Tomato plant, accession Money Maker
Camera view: vertical (180 deg); turntable rotation: 210 degrees
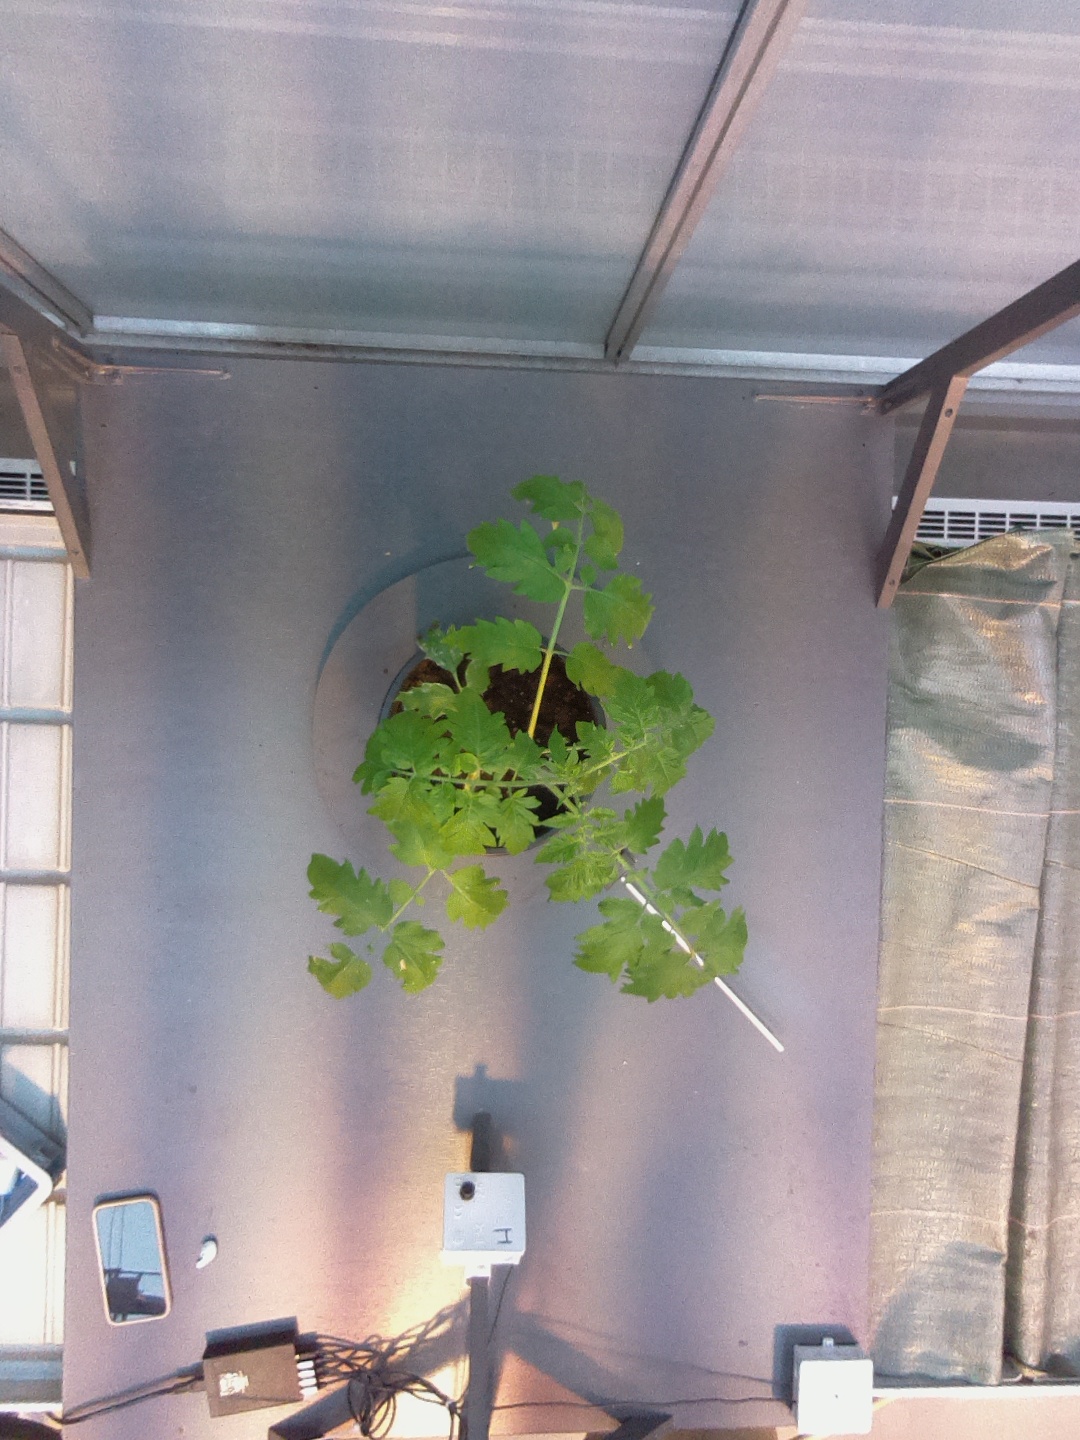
BBCH growth stage 14: 8 of true leaves visible